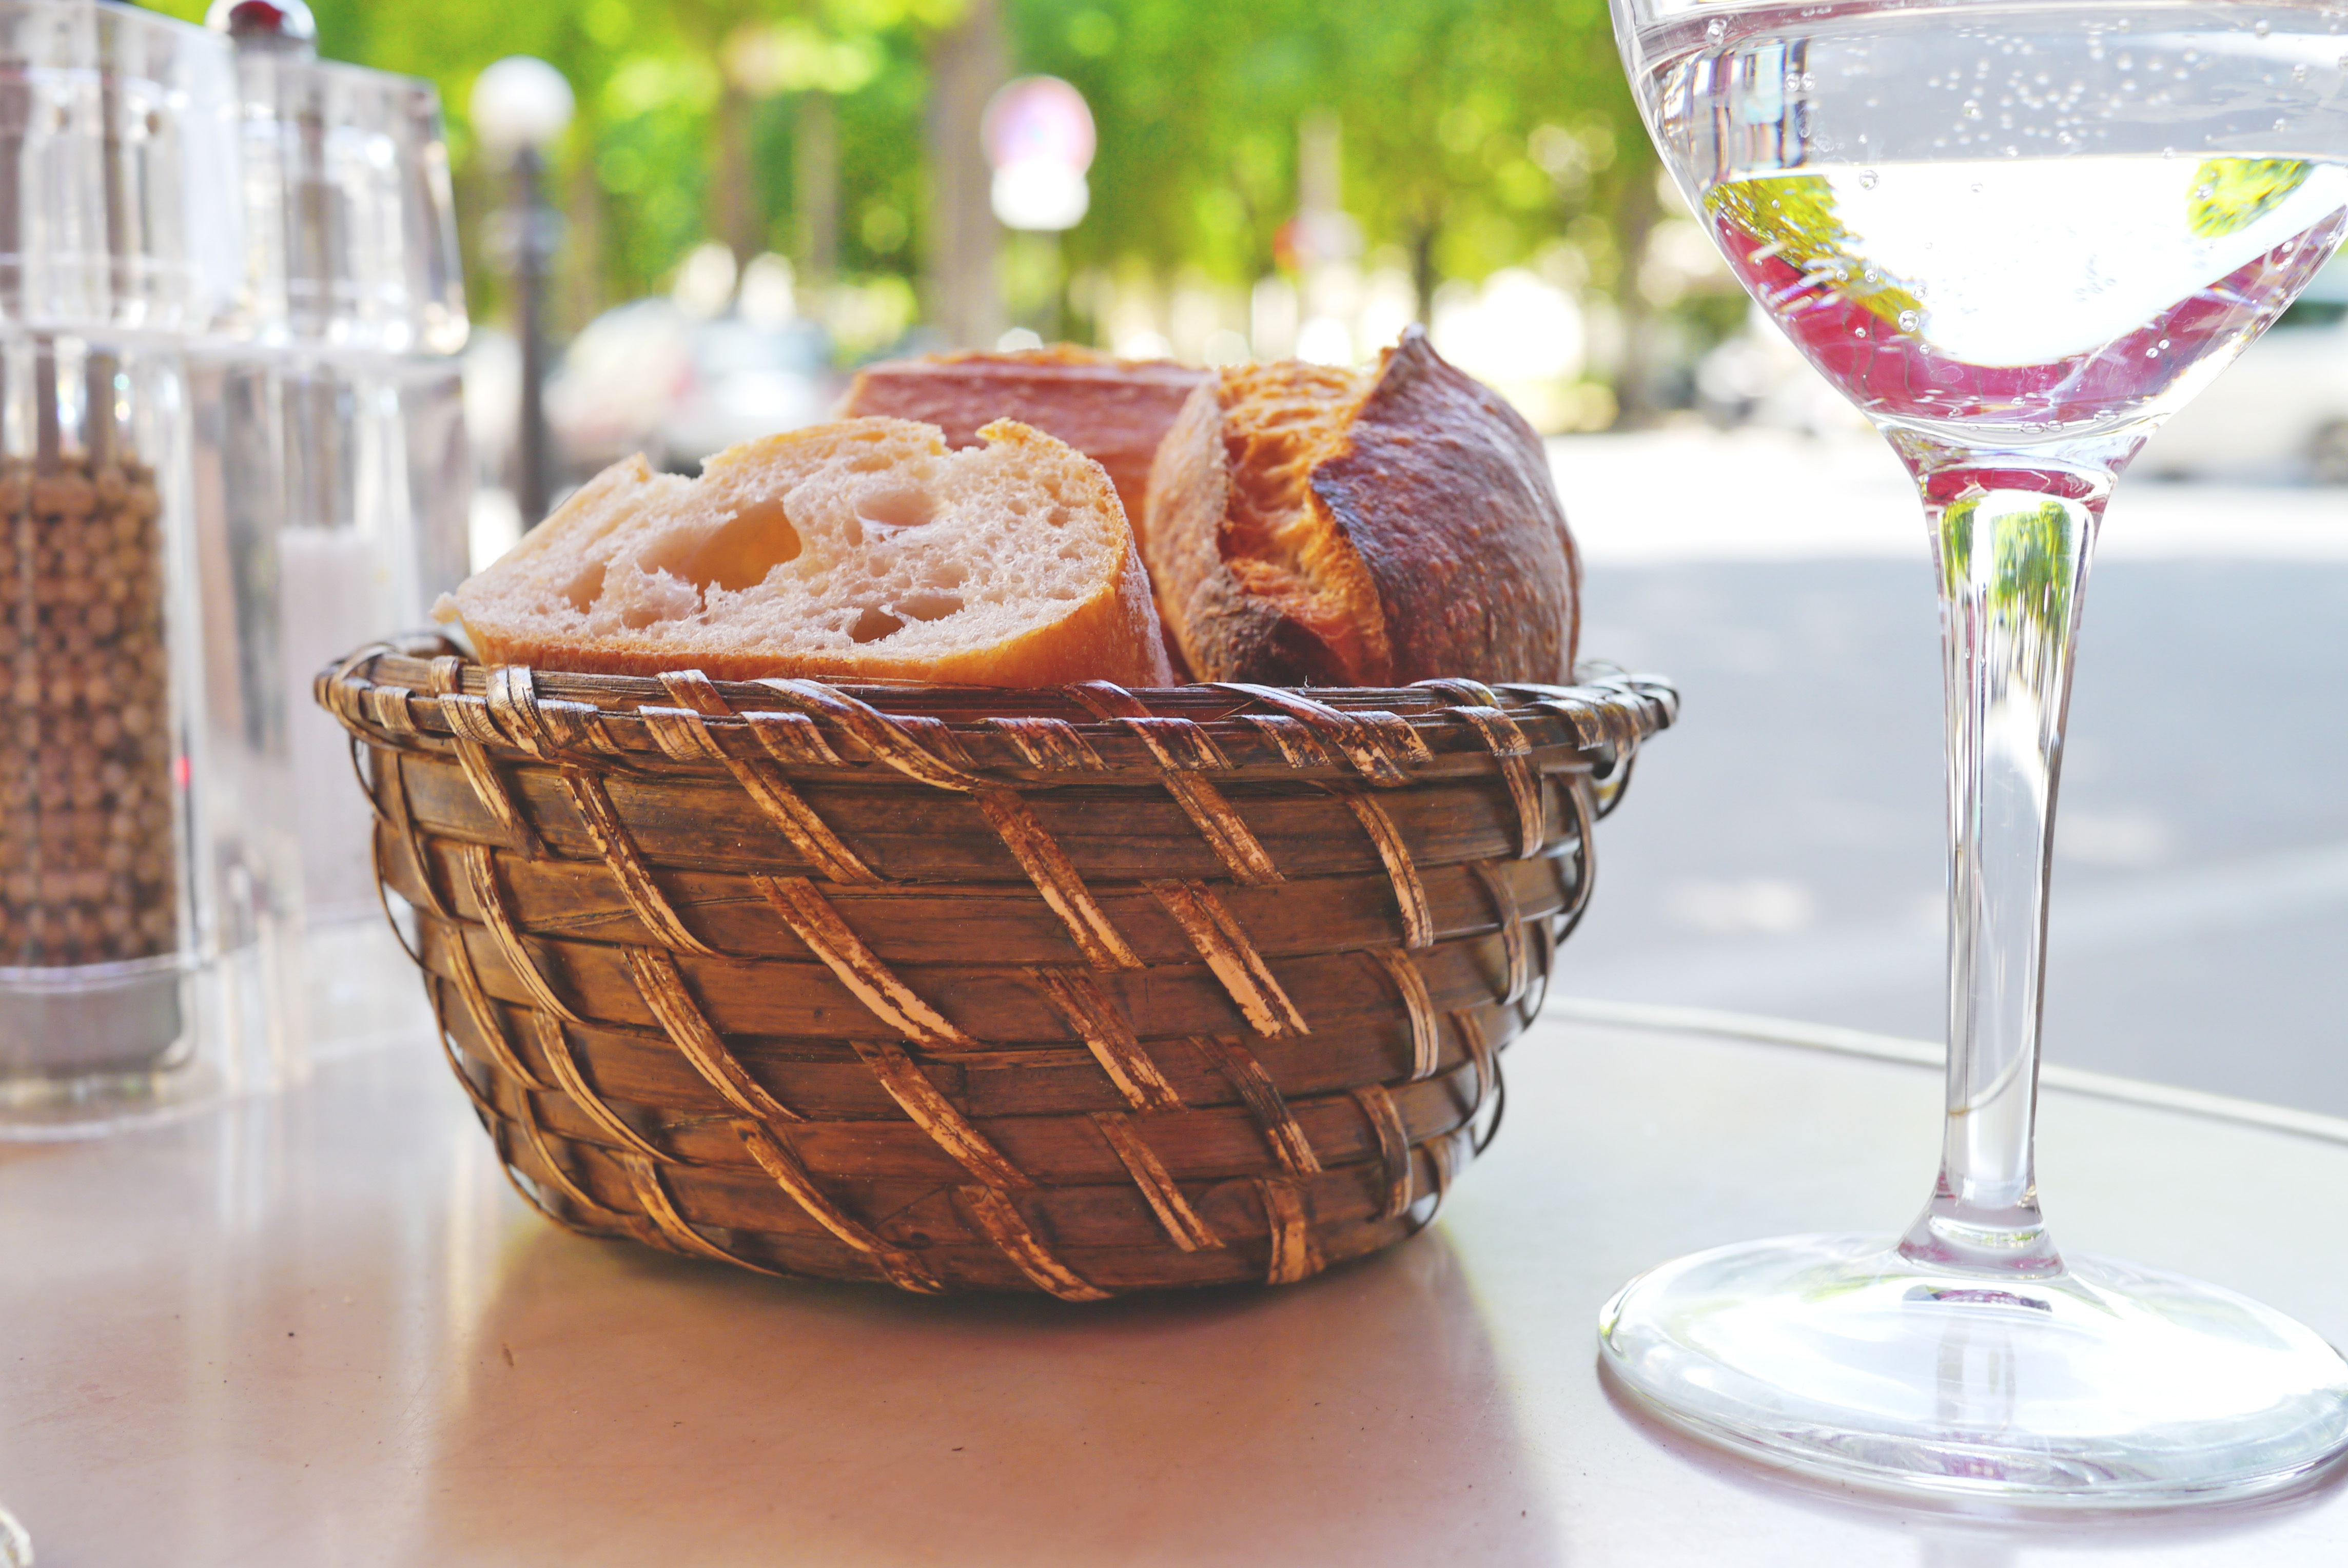
table, outdoor, road, restaurant, summer, meal, food, produce, covered, city life, breakfast, dessert, eat, bread, coconut, away, gastronomy, street cafe, breadbasket, eat outdoors